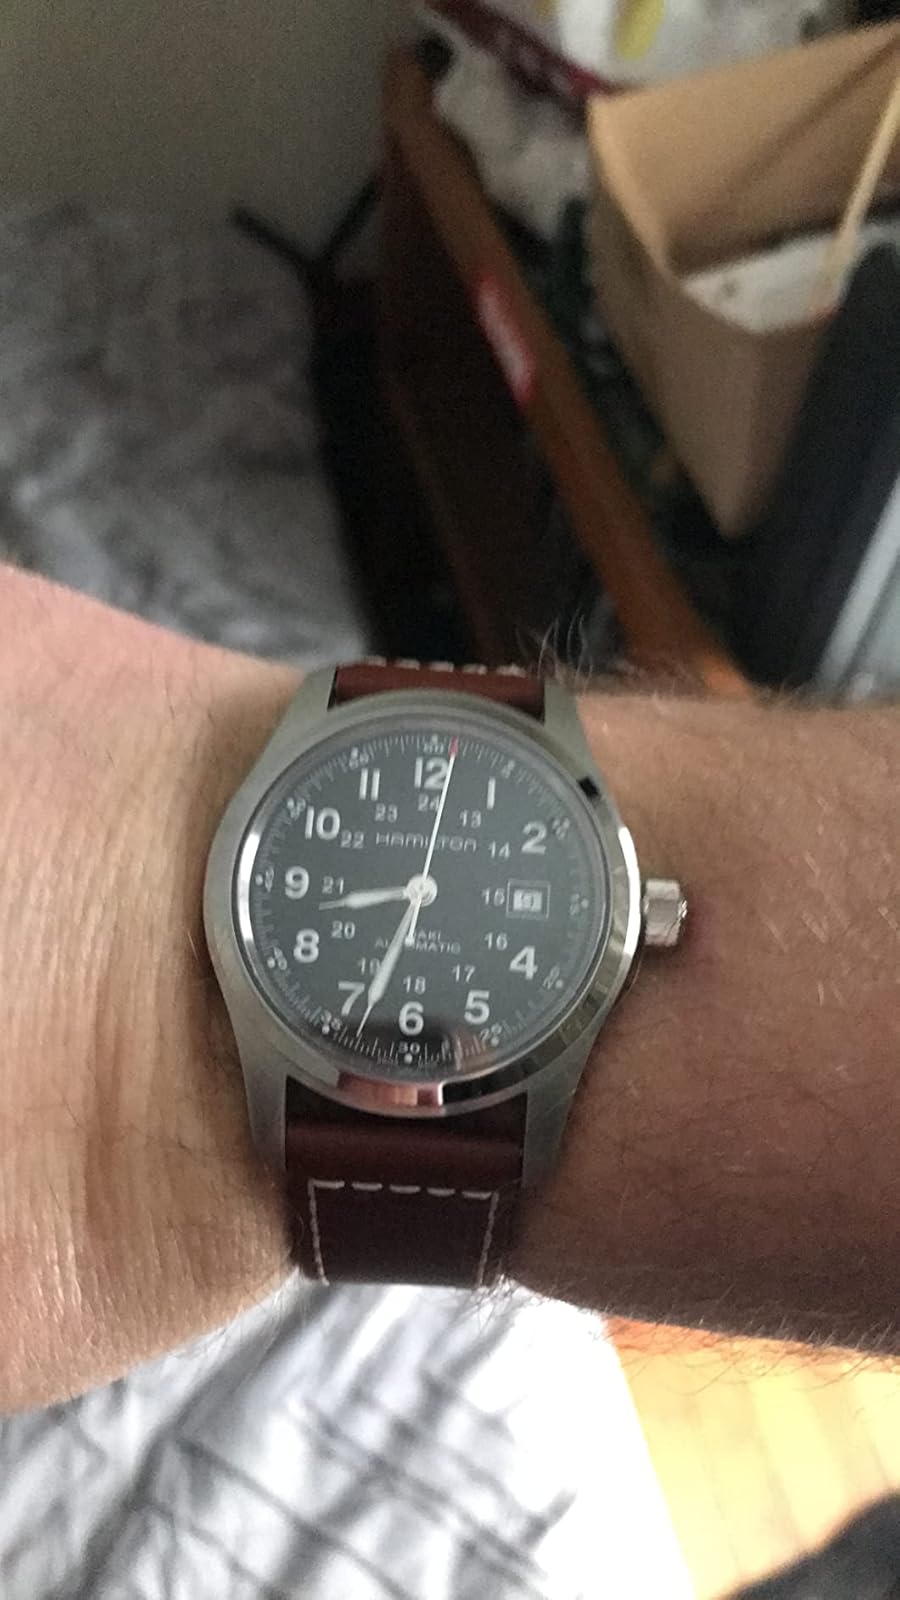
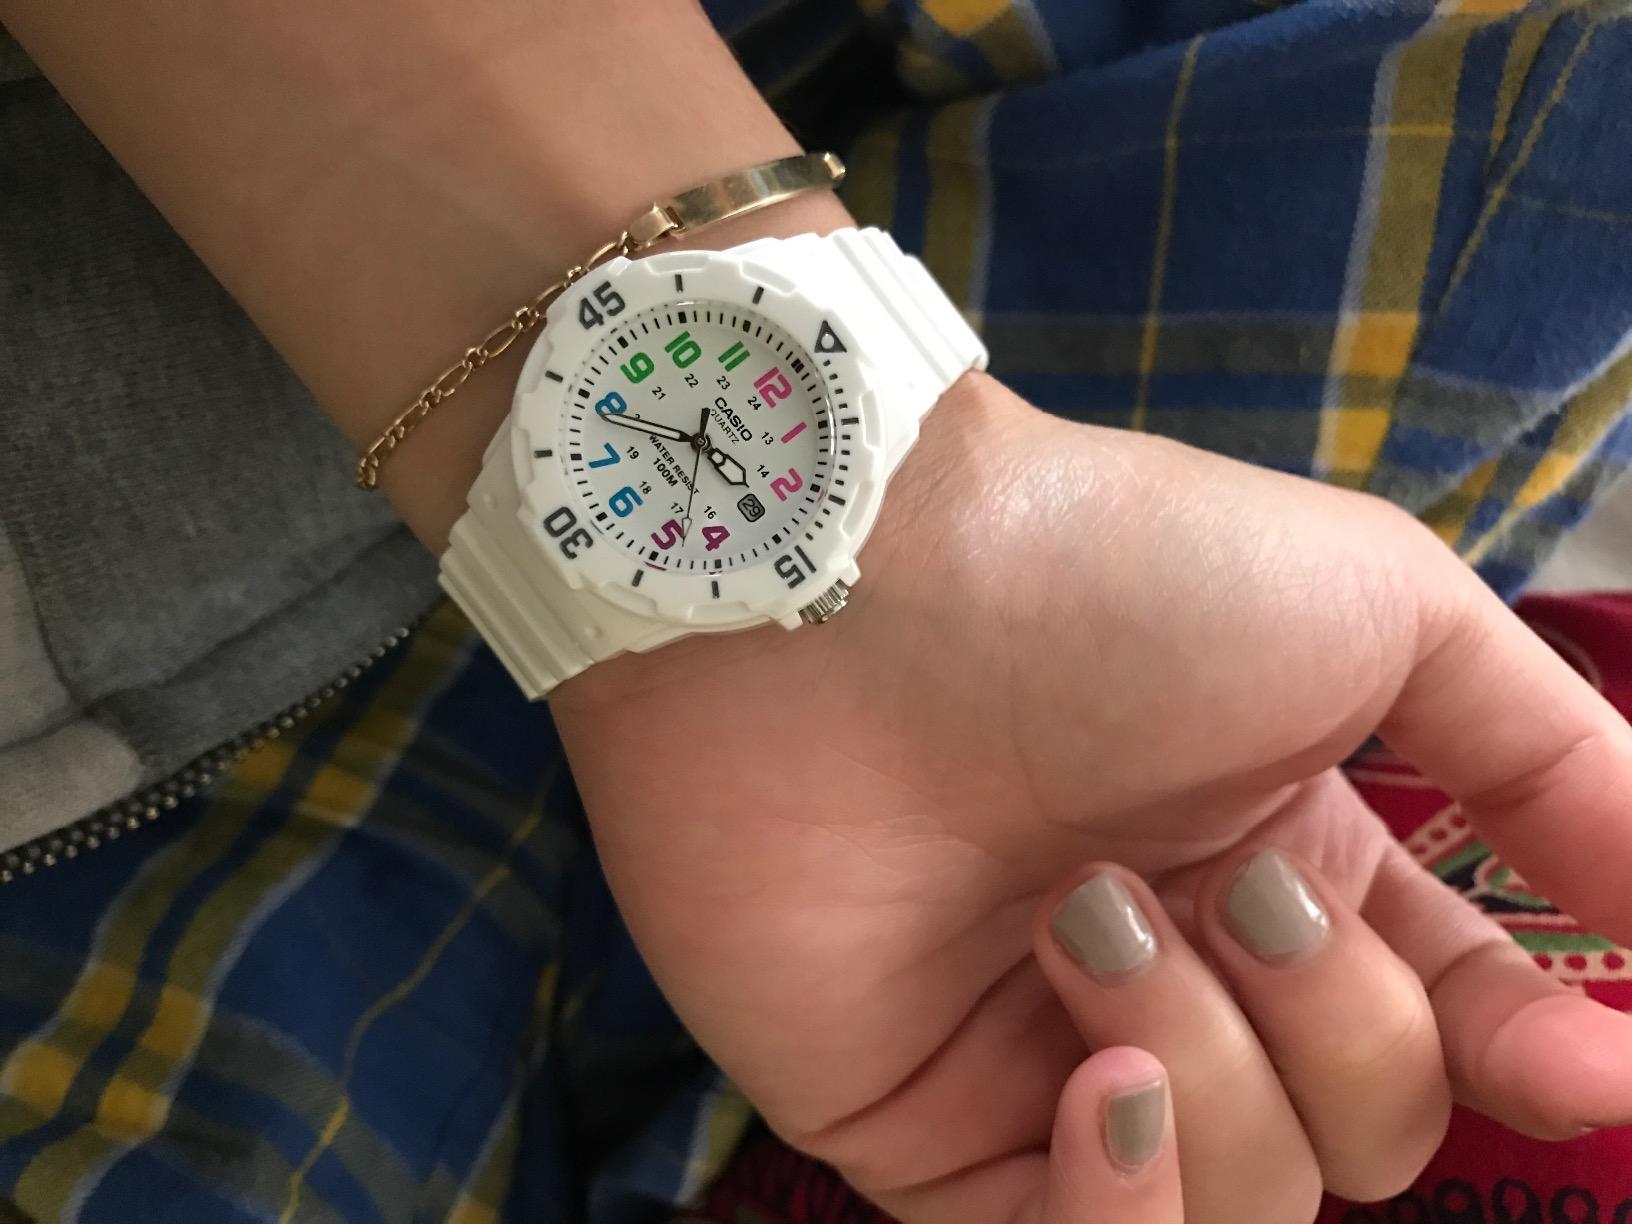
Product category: accessories_watch
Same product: no